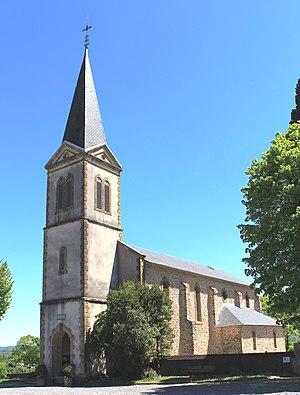
Église Saint-Ours de Sentous (Hautes-Pyrénées)
Sentous est une commune française située dans le département des Hautes-Pyrénées, en région Occitanie.